Leah Taylor Roy

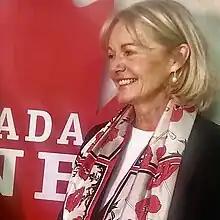
MP Taylor Roy was interviewed on the Brian Crombie Radio Hour regarding key issues in the 2021 federal election.

Leah Taylor Roy ("" Taylor, born 1960) is a Canadian politician who served as a member of Parliament (MP) for Aurora—Oak Ridges—Richmond Hill in the House of Commons of Canada from 2021 to 2025. She is a member of the Liberal Party.